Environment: real
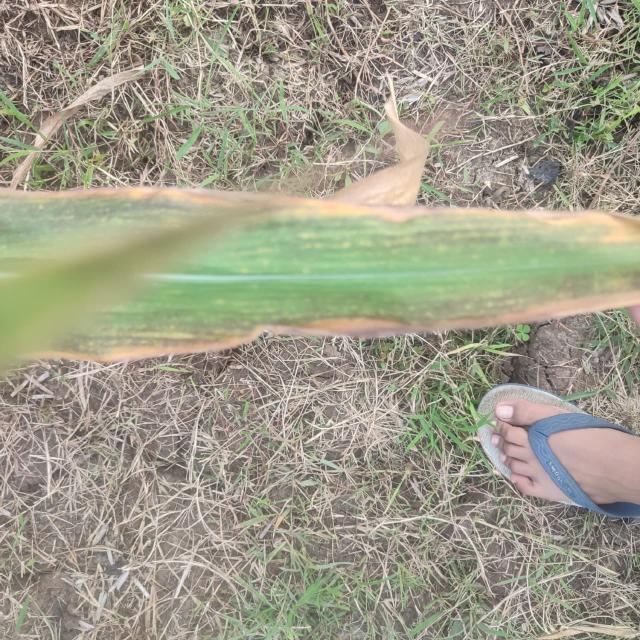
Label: potassium_deficiency